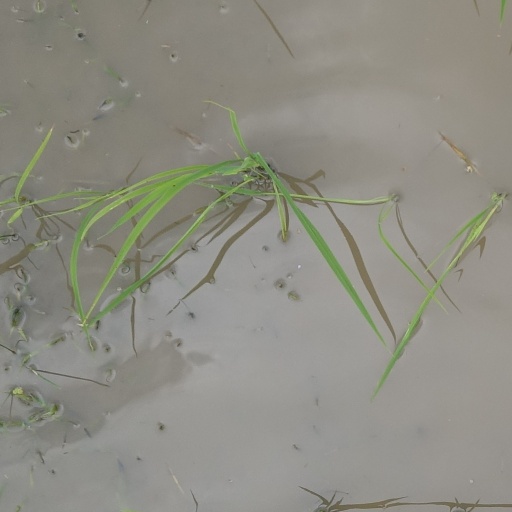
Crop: rice